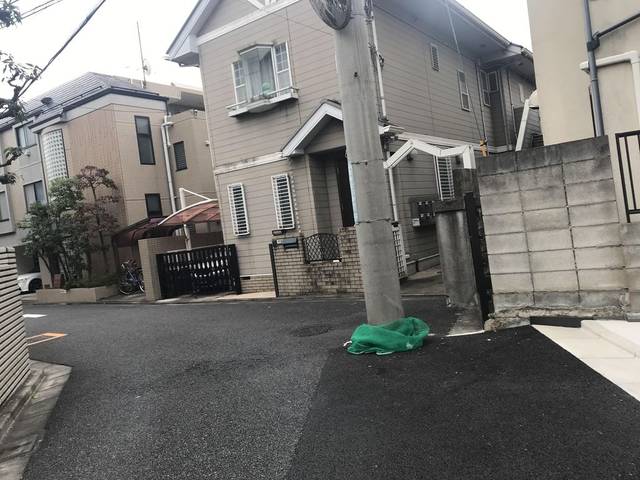
Region: Japan
Coordinates: 35.644, 139.658